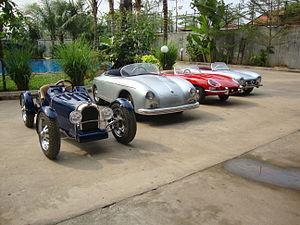
Pocket Classics est une marque de voitures classiques à demi-échelle vendue au Royaume-Uni et en Europe, fondée en 2010.